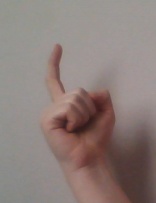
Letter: ra